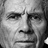
Emotion: neutral